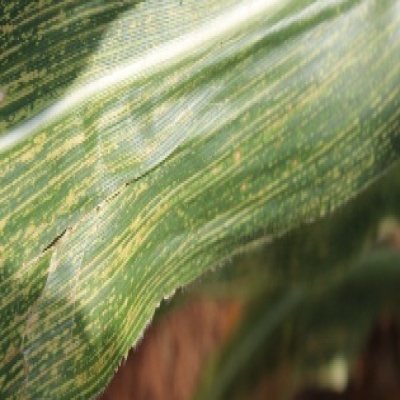
Label: Corn_(Maize)___Maize_Streak_Virus